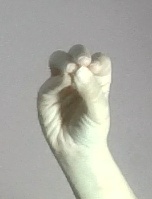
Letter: ha